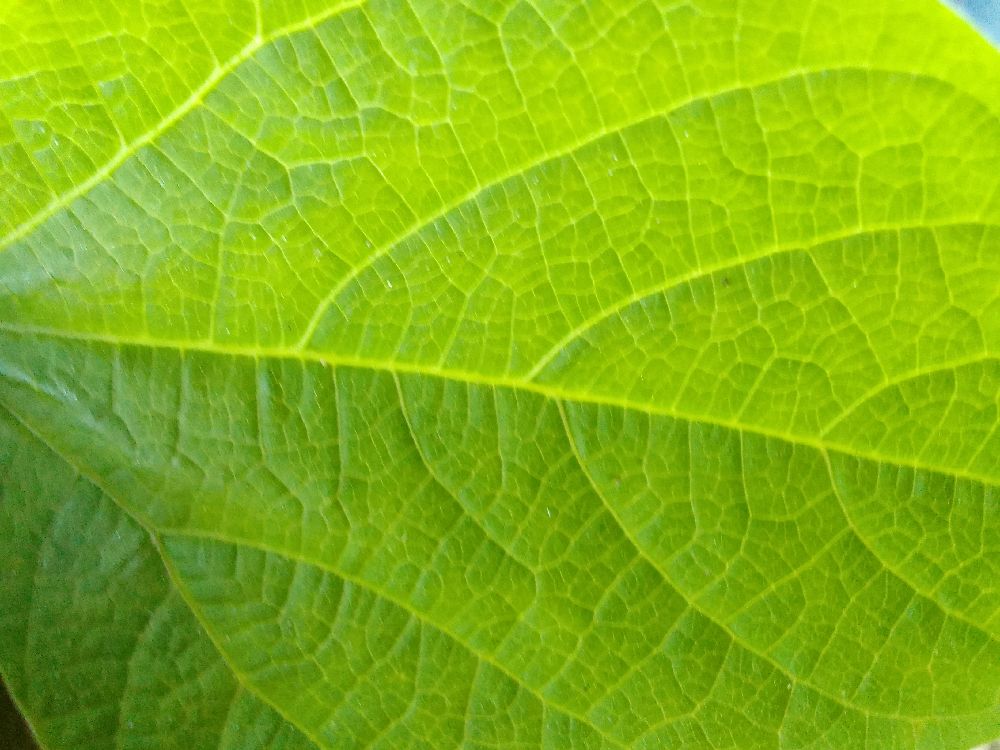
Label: healthy